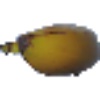
Label: Banana 1